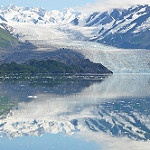
Scene: Outdoor